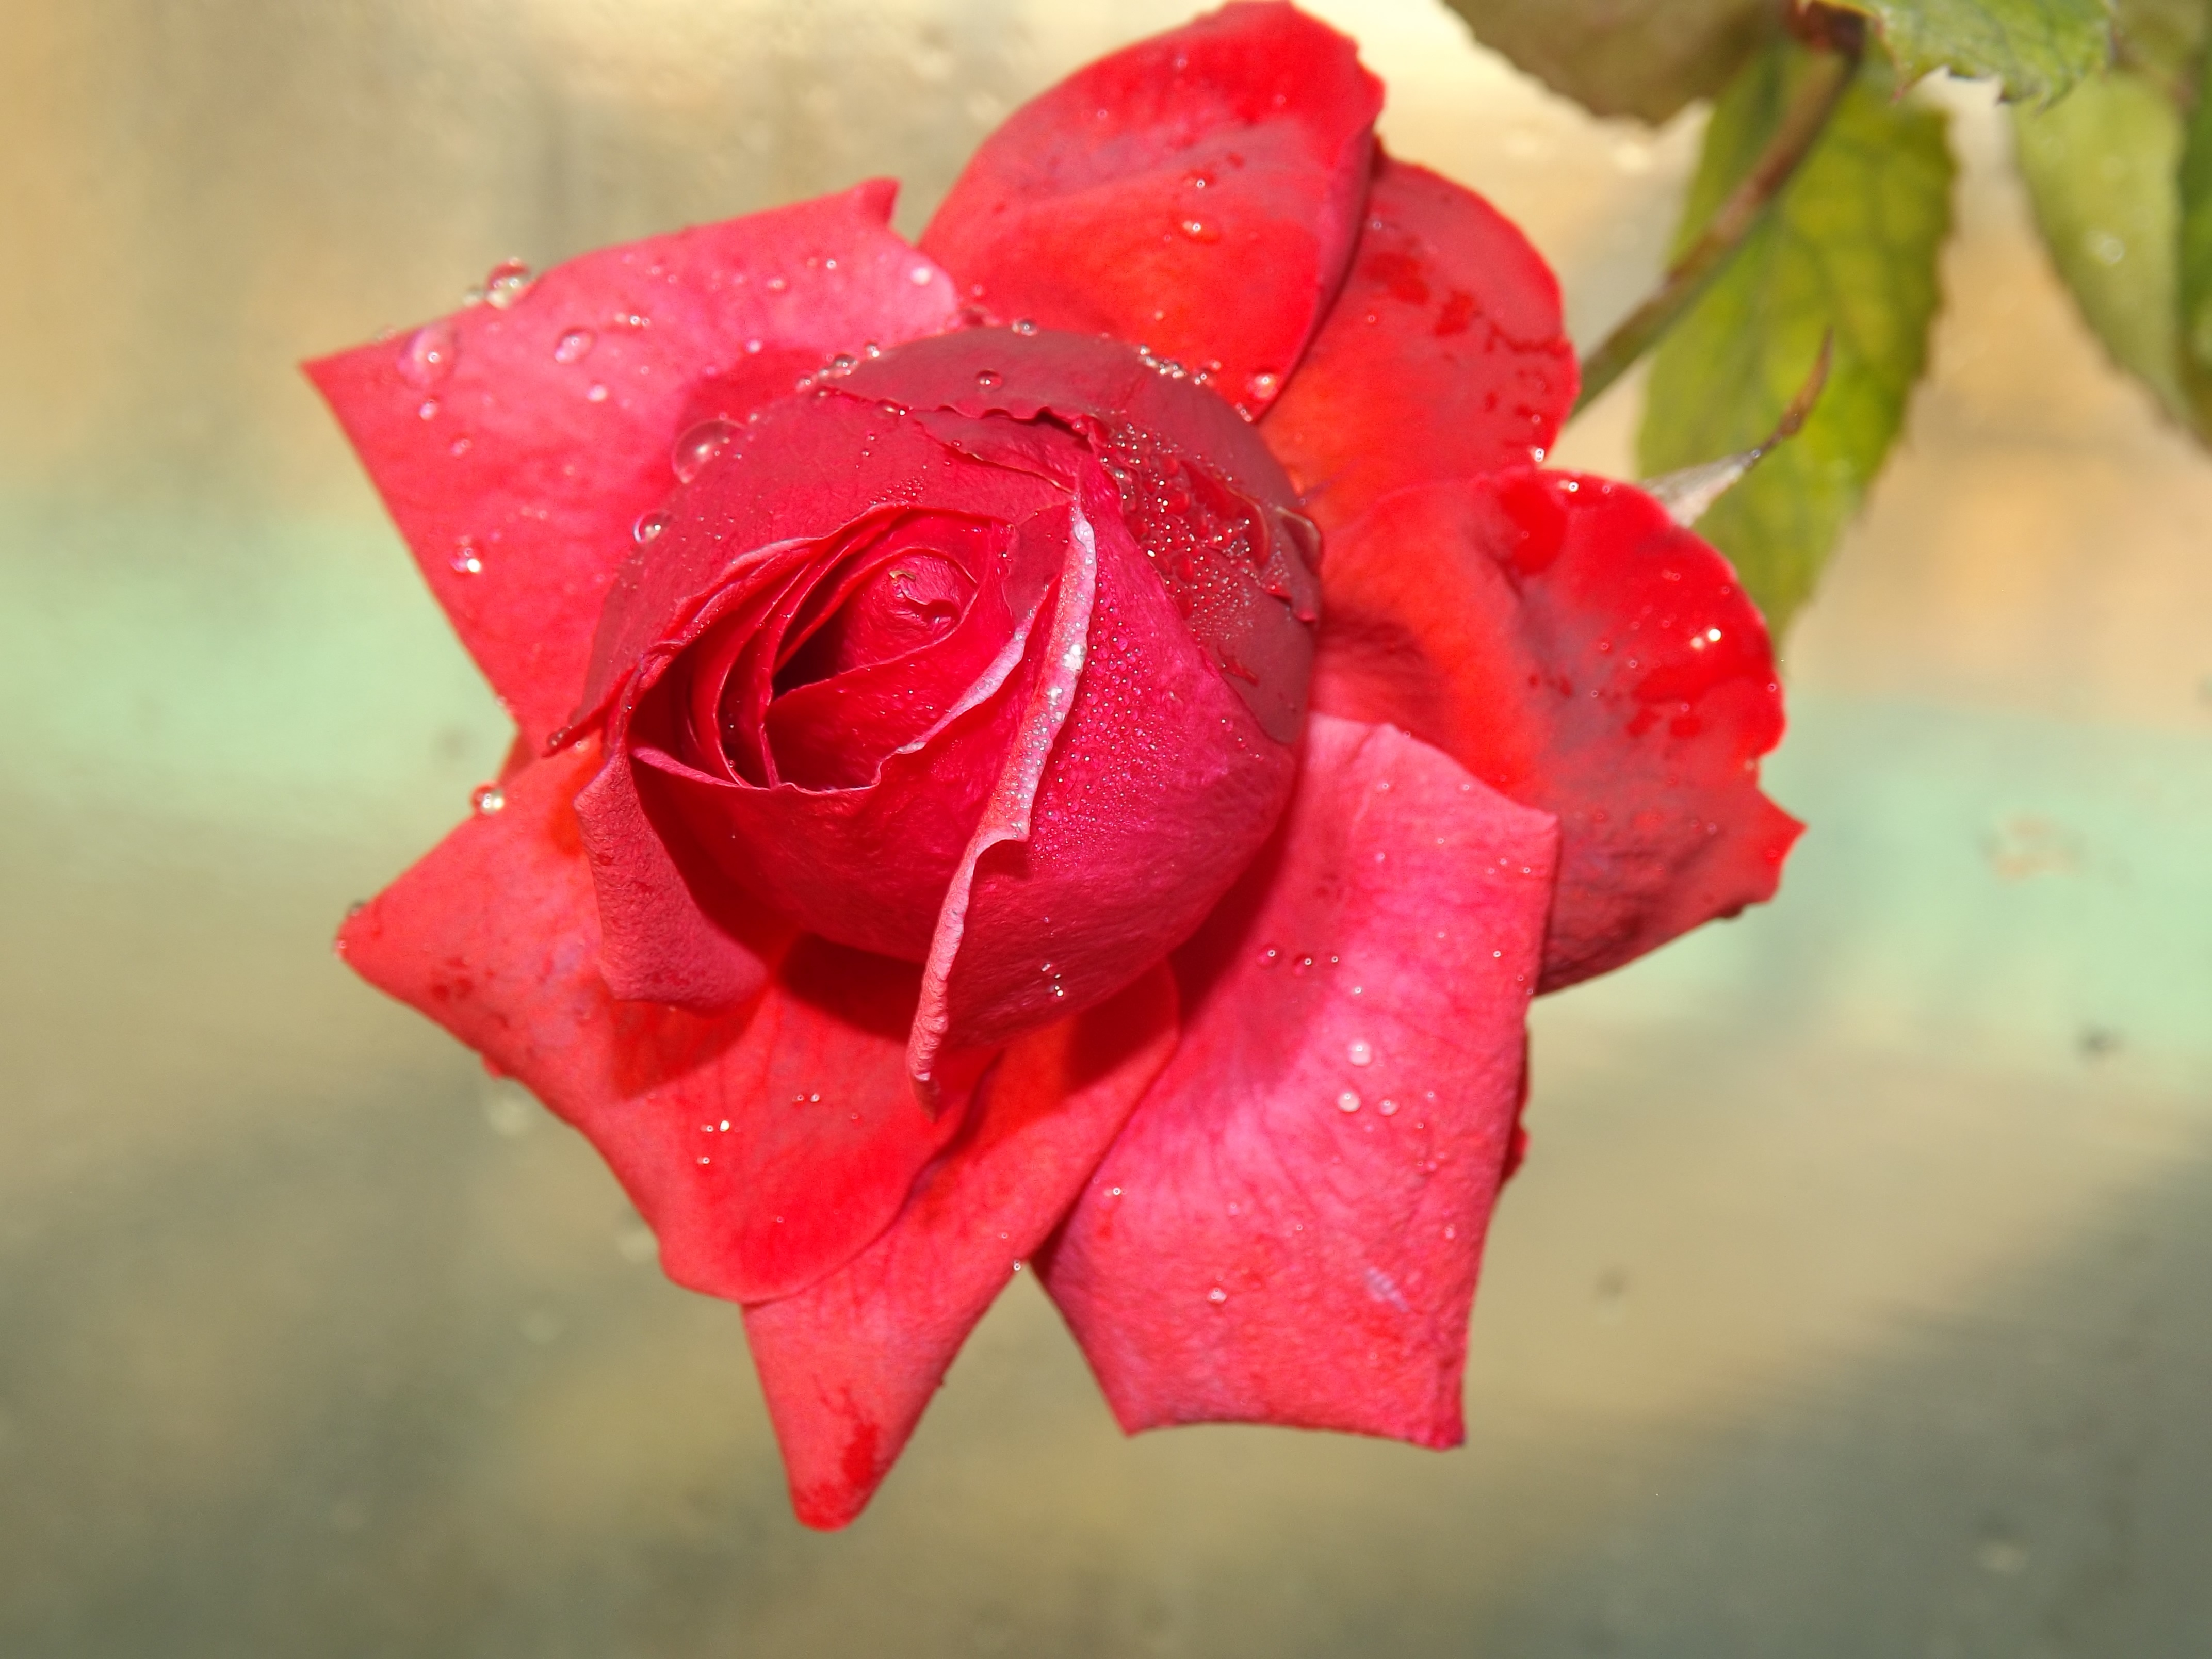
water, dew, plant, flower, petal, rose, red, pink, close up, petals, drops, floribunda, macro photography, flowering plant, garden roses, rose family, plant stem, land plant, rose order